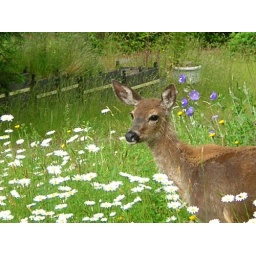
This young one was in the field next door to our place.